Describe the emotion expressed in this image:  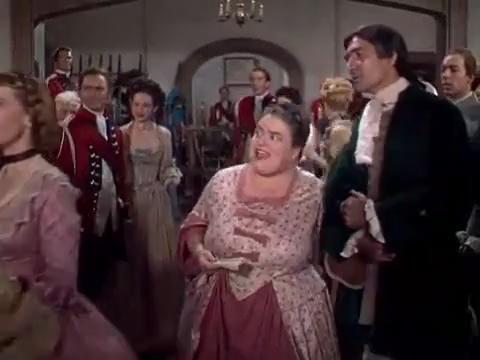
This person displays Suffering, valence and arousal with low intensity.